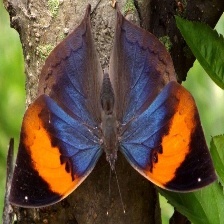
Species: ORANGE OAKLEAF